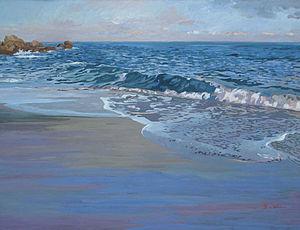
Lesconil
Jacques Godin, né en 1956 à Pont-l'Abbé dans le Finistère, est un peintre français, et créateur de vitraux.